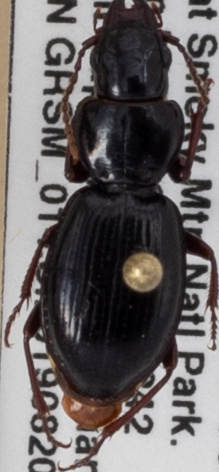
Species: Cyclotrachelus freitagi
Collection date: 2019-08-20
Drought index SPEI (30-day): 0.356
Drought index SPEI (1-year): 2.09
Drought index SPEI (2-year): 2.09